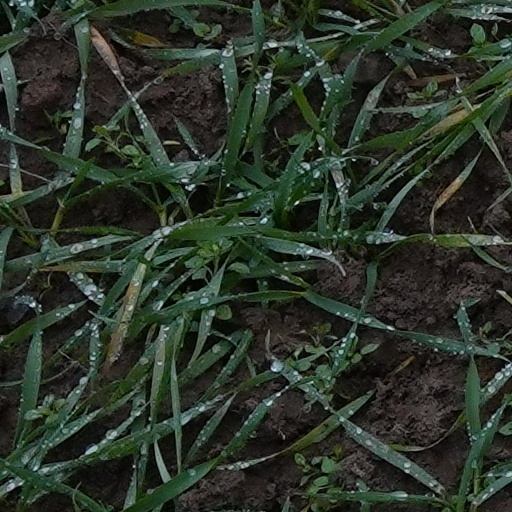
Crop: wheat